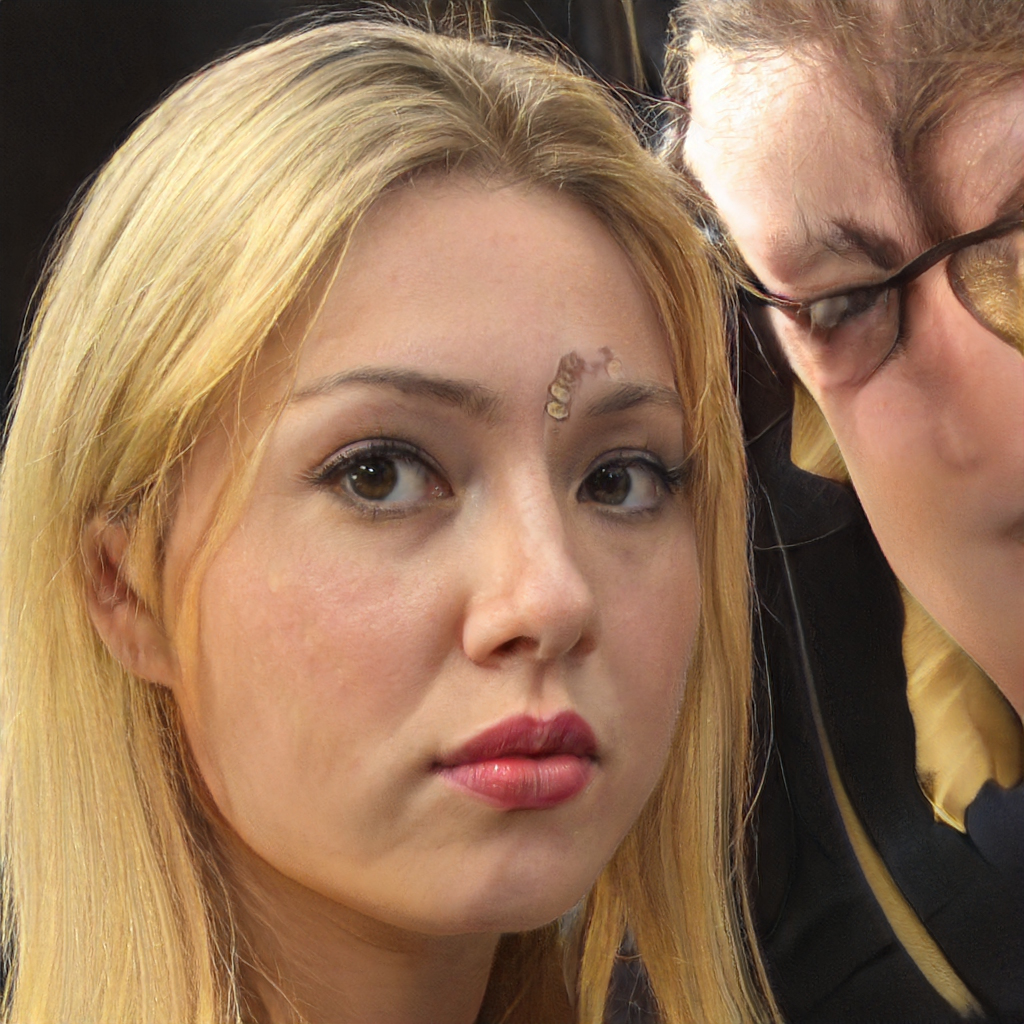
Portrait style: Real Portrait